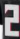
Number: 2